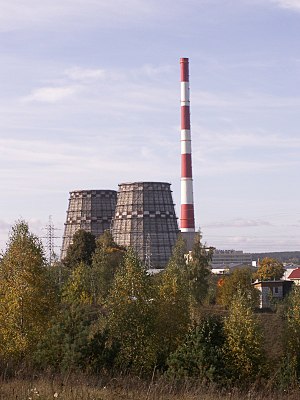
Vilnius-3 kraftværk
Vilnius-3 kraftværk
Vilnius-3 kraftværk er et varmekraftværk udenfor hovedstaden Vilnius i Litauen. Det har en installeret produktionskapacitet på 603 MW varme samt 360 MW el fordelt på to lige store turbiner. Anlægget blev installeret i 1982-1985. Brændselskilden er naturgas eller olie. Det er det 3. største og det mest forurenene kraftværk i Litauen. Det er derfor planlagt, at lukke værket i 2016. Operatøren af kraftværket er Vilniaus energija UAB der er datterselskab af Veolia Energi.